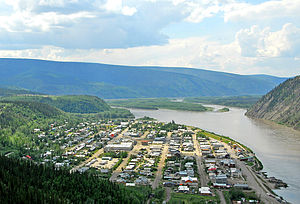
Dawson
Dawson er en by i Yukon-territoriet i Canada. Der bor 1.375 indbyggere i Dawson. Byen fik sit navn i januar 1897 efter geologen George Mercer Dawson, som havde udforsket det øde område et årti tidligere. Dawson var hovedstad i Yukon-territoriet indtil 1952, hvor administrationen blev flyttet til Whitehorse.